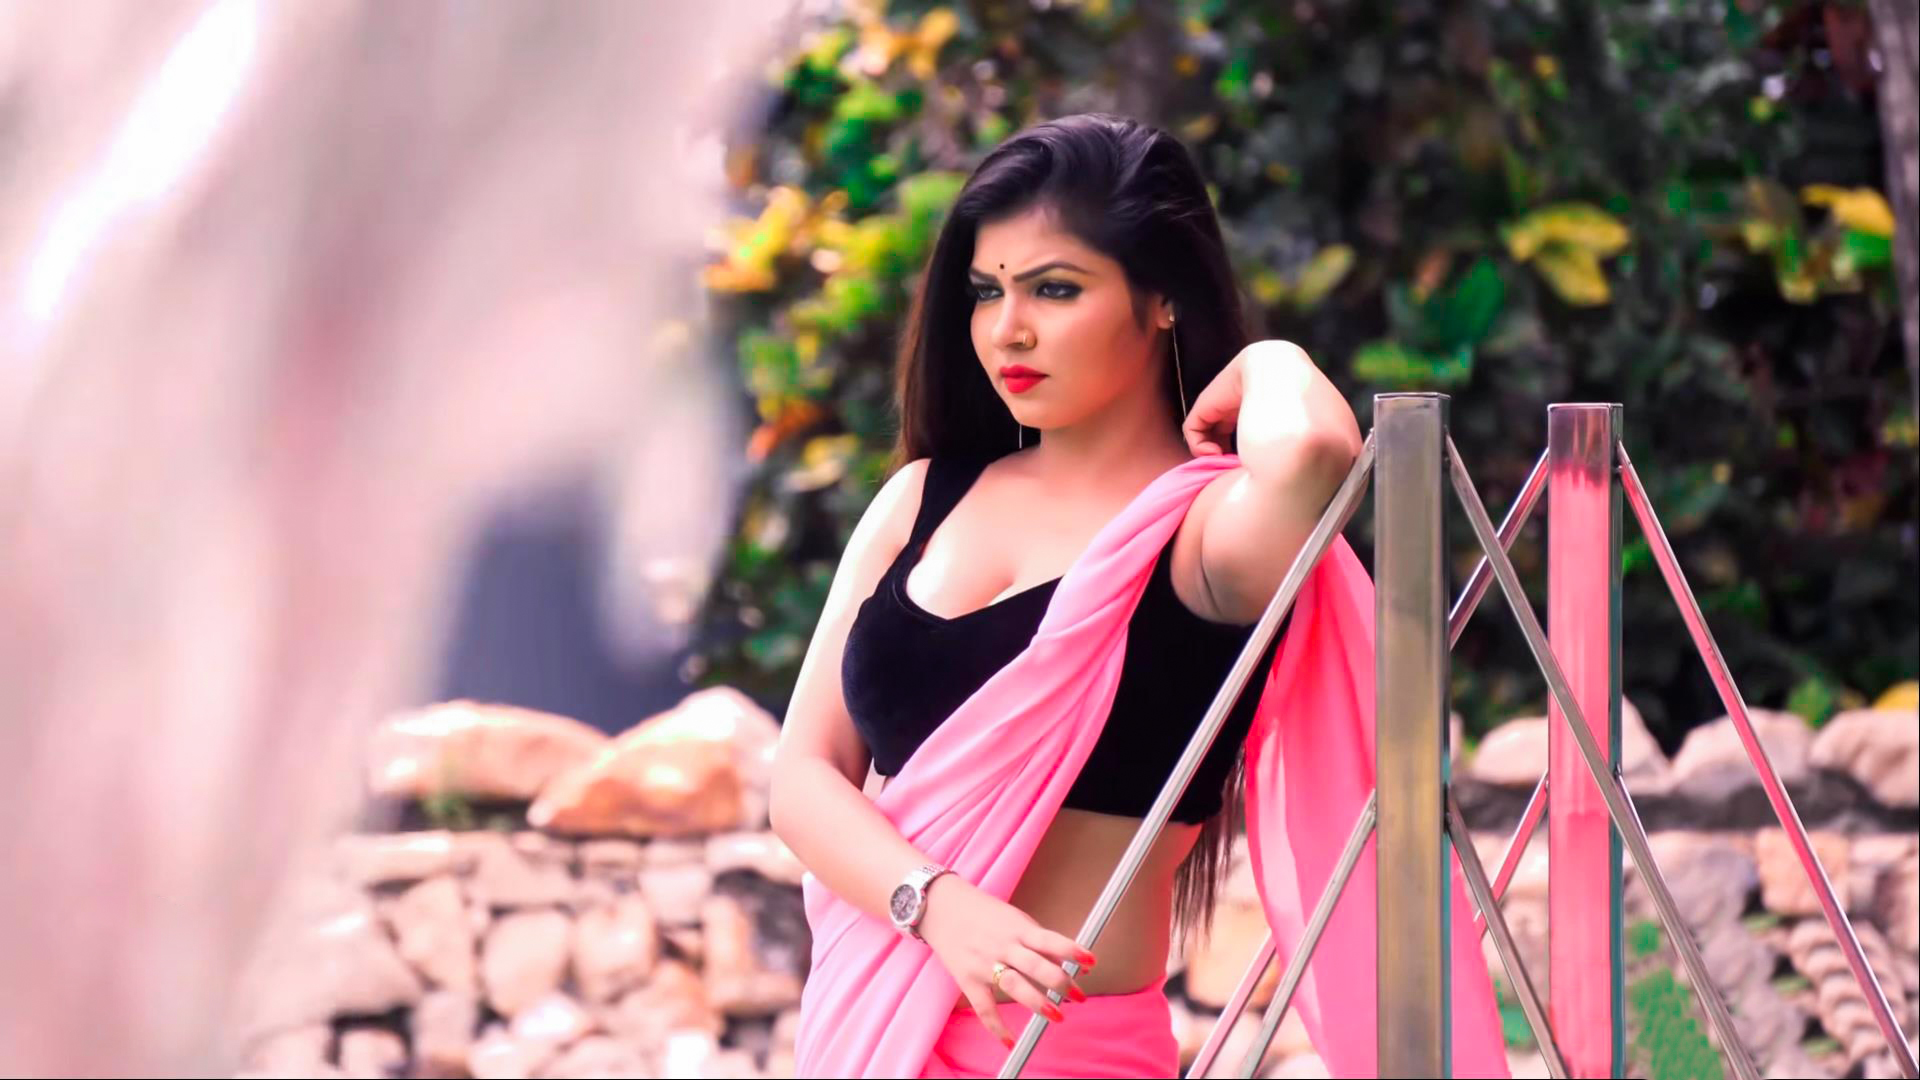
woman, pink, beauty, photo shoot, photography, model, shoulder, abdomen, summer, black hair, formal wear, leisure, dress, plant, magenta, fashion model, trunk, street fashion, fawn, peach